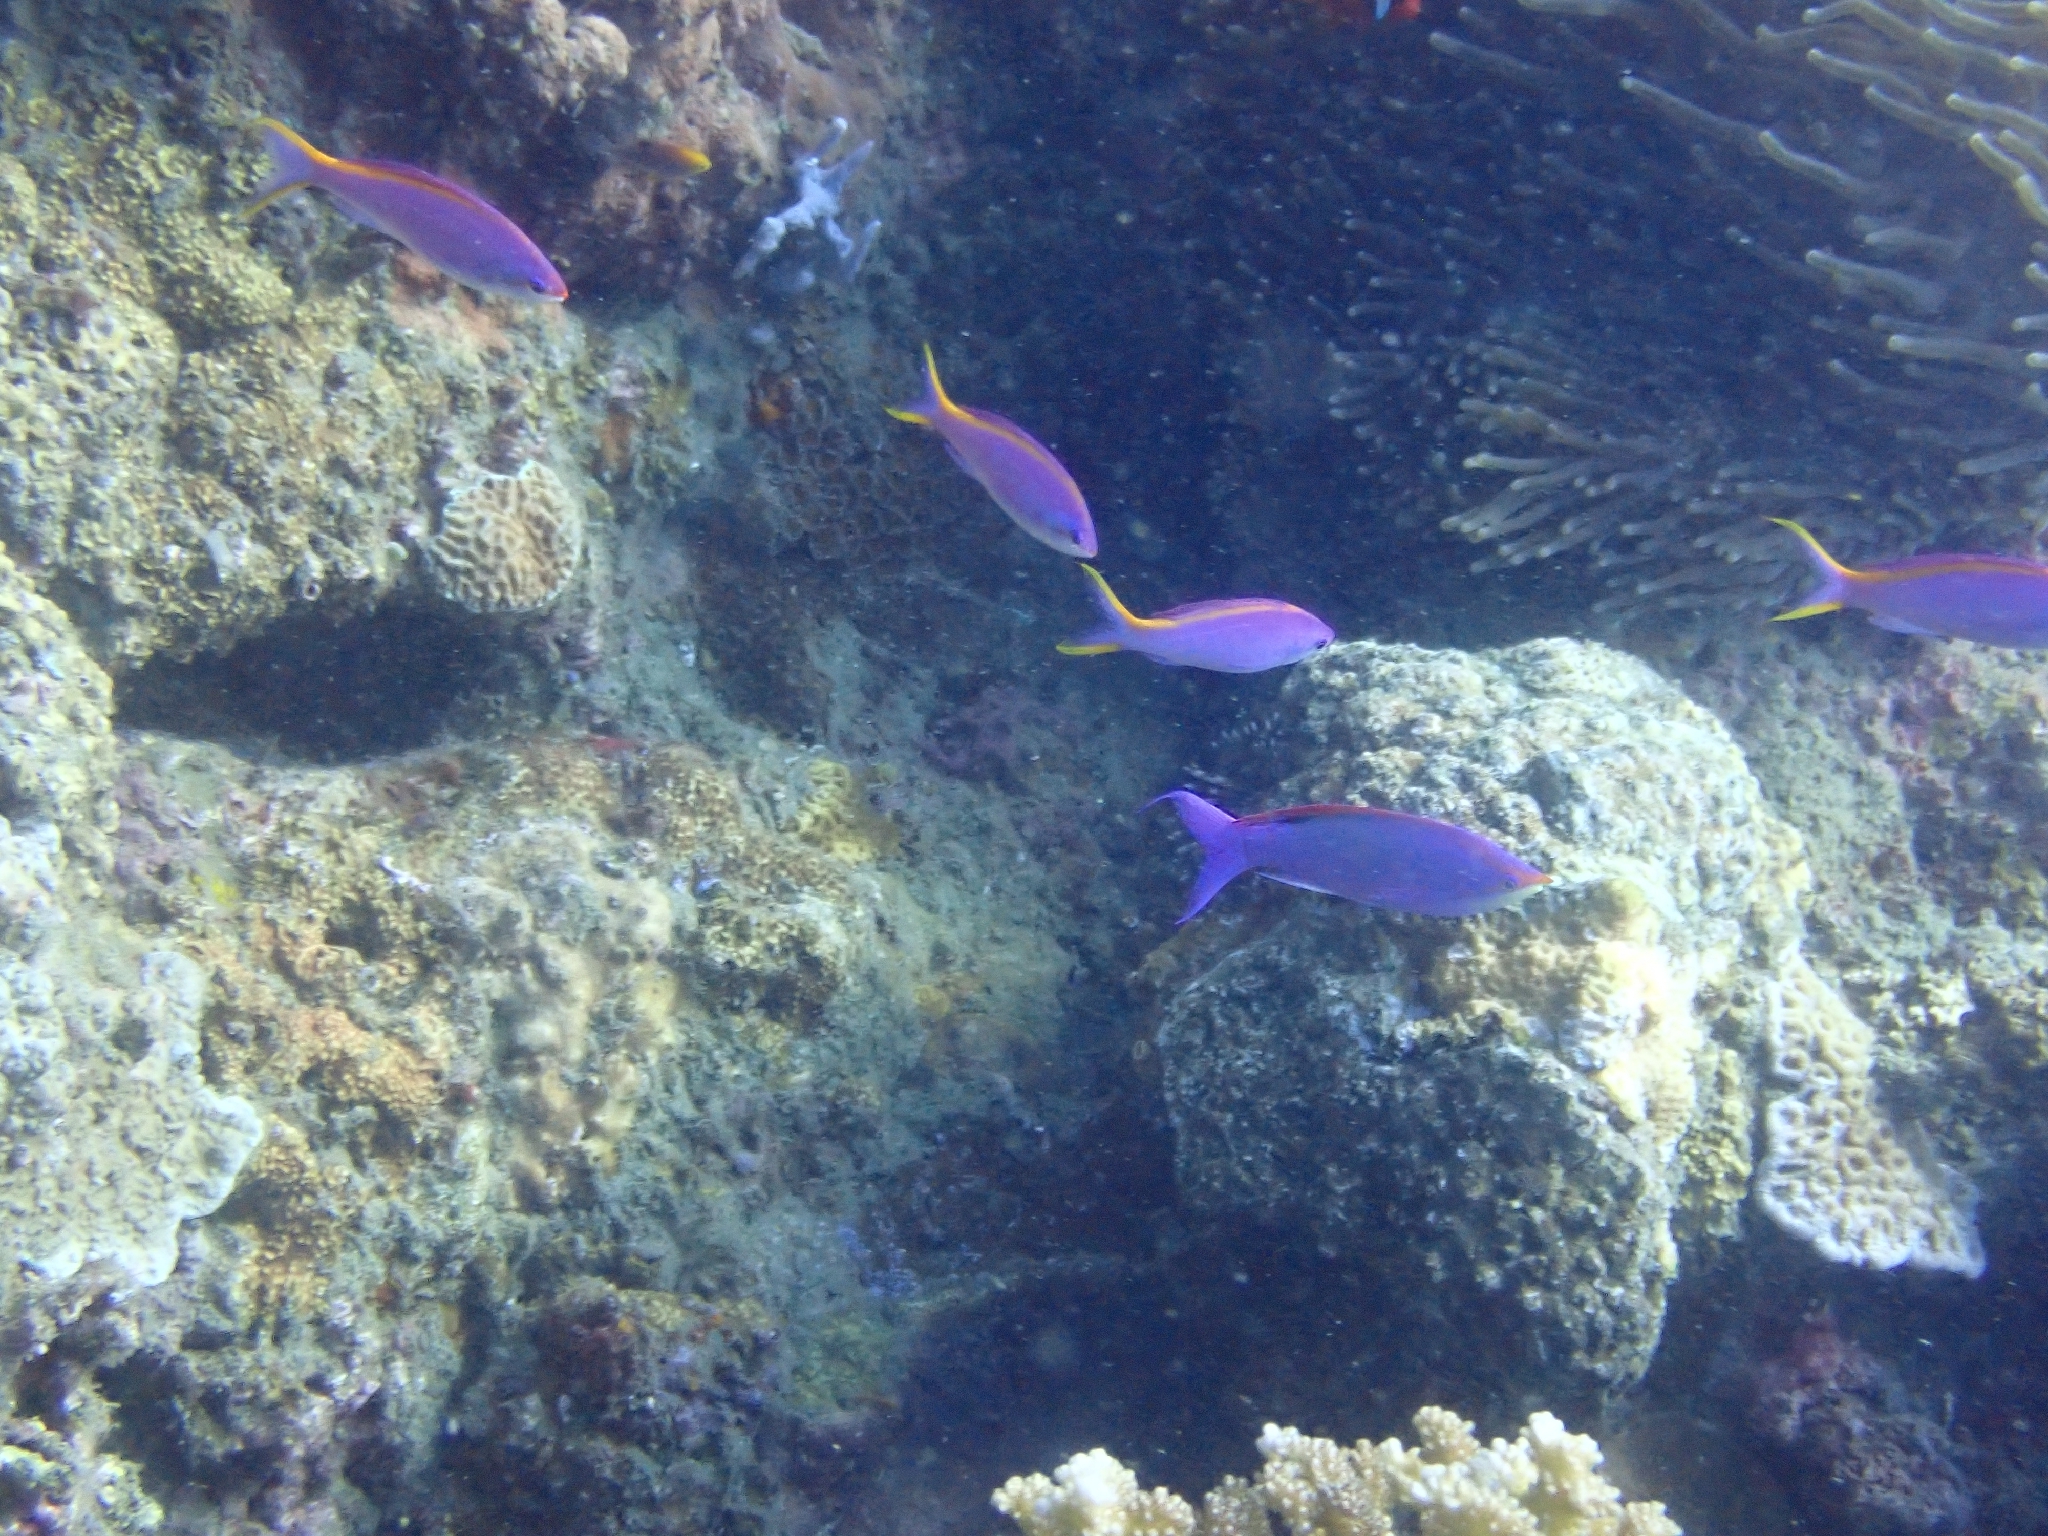
fish (species not among the labelled classes)